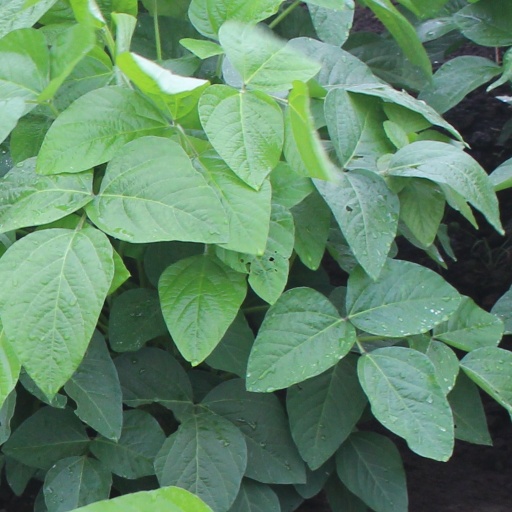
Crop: soybean